DJ Khaled

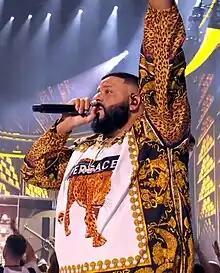
DJ Khaled performing in 2018

On February 5, 2016, DJ Khaled premiered the debut his new We The Best Radio show on Beats 1 with the premiere of Future's fourth studio album "EVOL". On February 14, 2016, DJ Khaled announced that he would debut French Montana's new mixtape on We The Best Radio. The "Wave Gods" titled mixtape premiered on February 19, 2016. On February 29, 2016, Khaled signed a management-only deal with Jay Z's company, Roc Nation and announced his ninth studio album, "Major Key", was going to be released in 2016, specifically on July 29, and has a lion on the cover. On June 3, 2016, Khaled released the first single off Major Key, "For Free", which was produced by the OVO team of Nineteen85 and Jordan Ullman. He announced his album would feature Jay Z, Future, Kanye West, Big Sean, Lil Wayne, and Rick Ross. He later released a track called "I Got the Keys" with Jay Z and Future, that premiered after the 2016 BET Awards. In late 2015 to early 2016, a number of Snapchat videos of Khaled's detailing his "key to success" received significant attention on the internet due to his larger-than-life persona. This newfound online recognition caused him to gain popularity; becoming an "internet phenomenon", with some now describing him as a "living meme" or "meme in human form". In October 2016, he appeared in advertising for the alcoholic beverage Cîroc Mango and starred in "Let's Get It: Khaled's Odyssey", an episode of "Let's Get It".